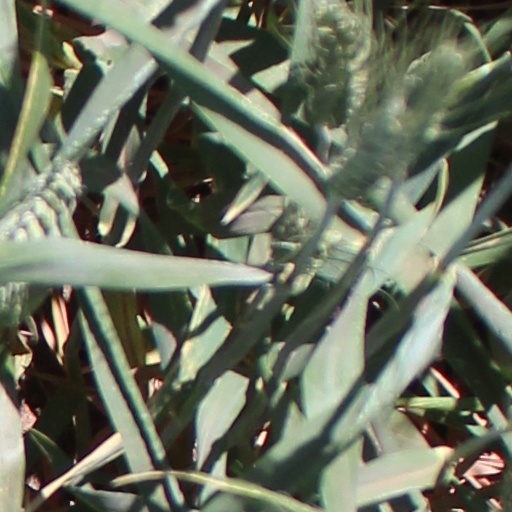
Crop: wheat